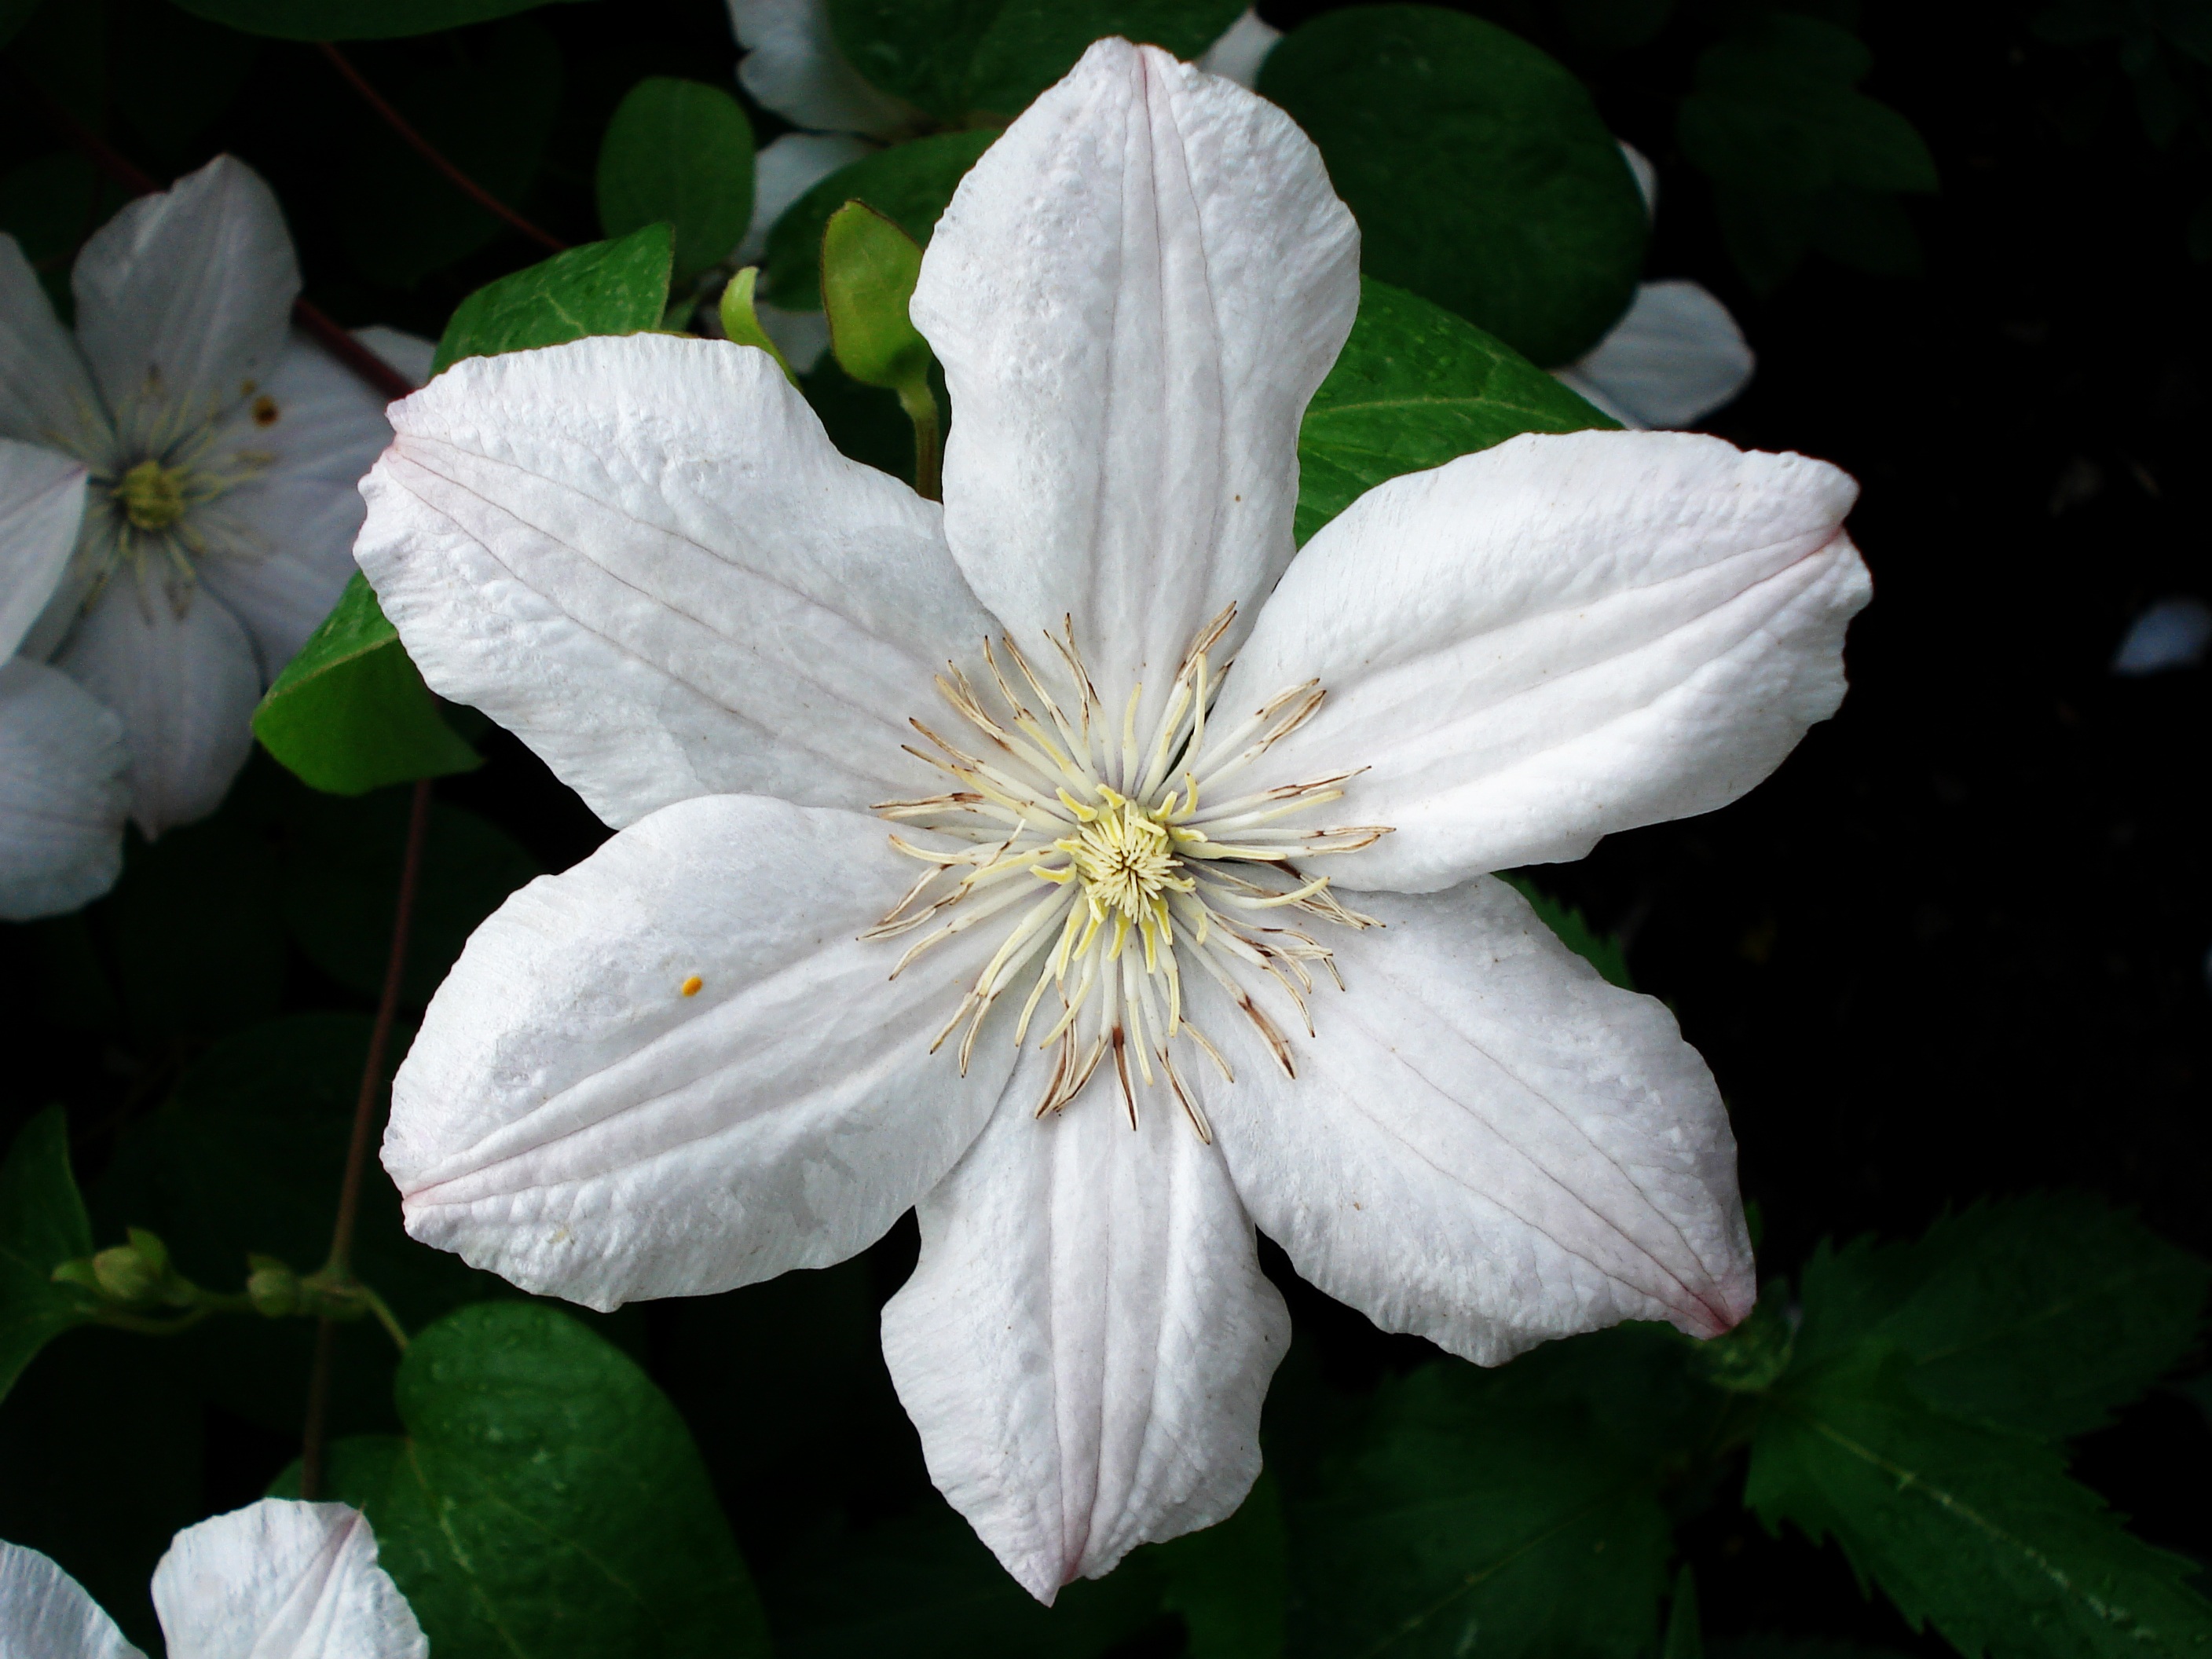
blossom, plant, white, flower, petal, botany, flora, shrub, clematis, macro photography, flowering plant, land plant, white clematis